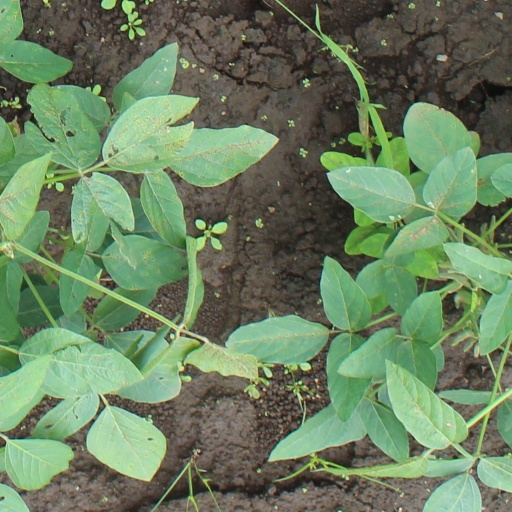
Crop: soybean